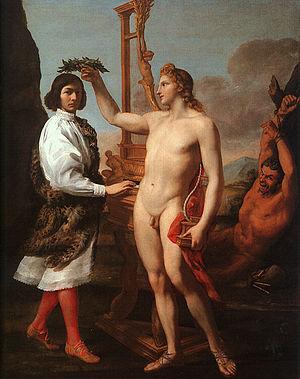
Marc'Antonio Pasqualini, dit Streviglio, est un castrat chanteur d’opéra italien, ainsi qu'un occasionnel compositeur.